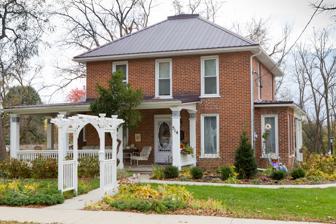
Building: George W. and Mary J. (Maxwell) Robinson House
Country: United States of America
Year built: 1887
Historic house in Iowa, United States United States historic place George W. and Mary J. (Maxwell) Robinson House U.S. National Register of Historic Places Show map of Iowa Show map of the United States Location 514 1st St. SE Mount Vernon, Iowa Coordinates 41°55′12″N 91°24′45″W / 41.92000°N 91.41250°W / 41.92000; -91.41250 Area less than one acre Built 1887 Built by George W. Robinson MPS Mount Vernon MPS NRHP reference No. 100005494 Added to NRHP August 27, 2020 The George W. and Mary J. (Maxwell) Robinson House , also known as the Johnston B. Robinson House , is a historic building located in Mount Vernon, Iowa , United States. It is significant for being constructed of locally made brick and locally quarried limestone , and its vernacular architectural techniques. This house probably incorporated the original single-story frame house that was built at this location c. 1865. In 1887, George W. Robinson rebuilt the house as a two-story brick structure. It was built on the same property as Robinson's brickyard, the main brick and lime manufacturer in Mount Vernon at the time. The American Vernacular house is capped with a hipped roof and it features a wrap-around Neoclassical front porch that was added in the early 1900s. It was listed on the National Register of Historic Places in 2020. References